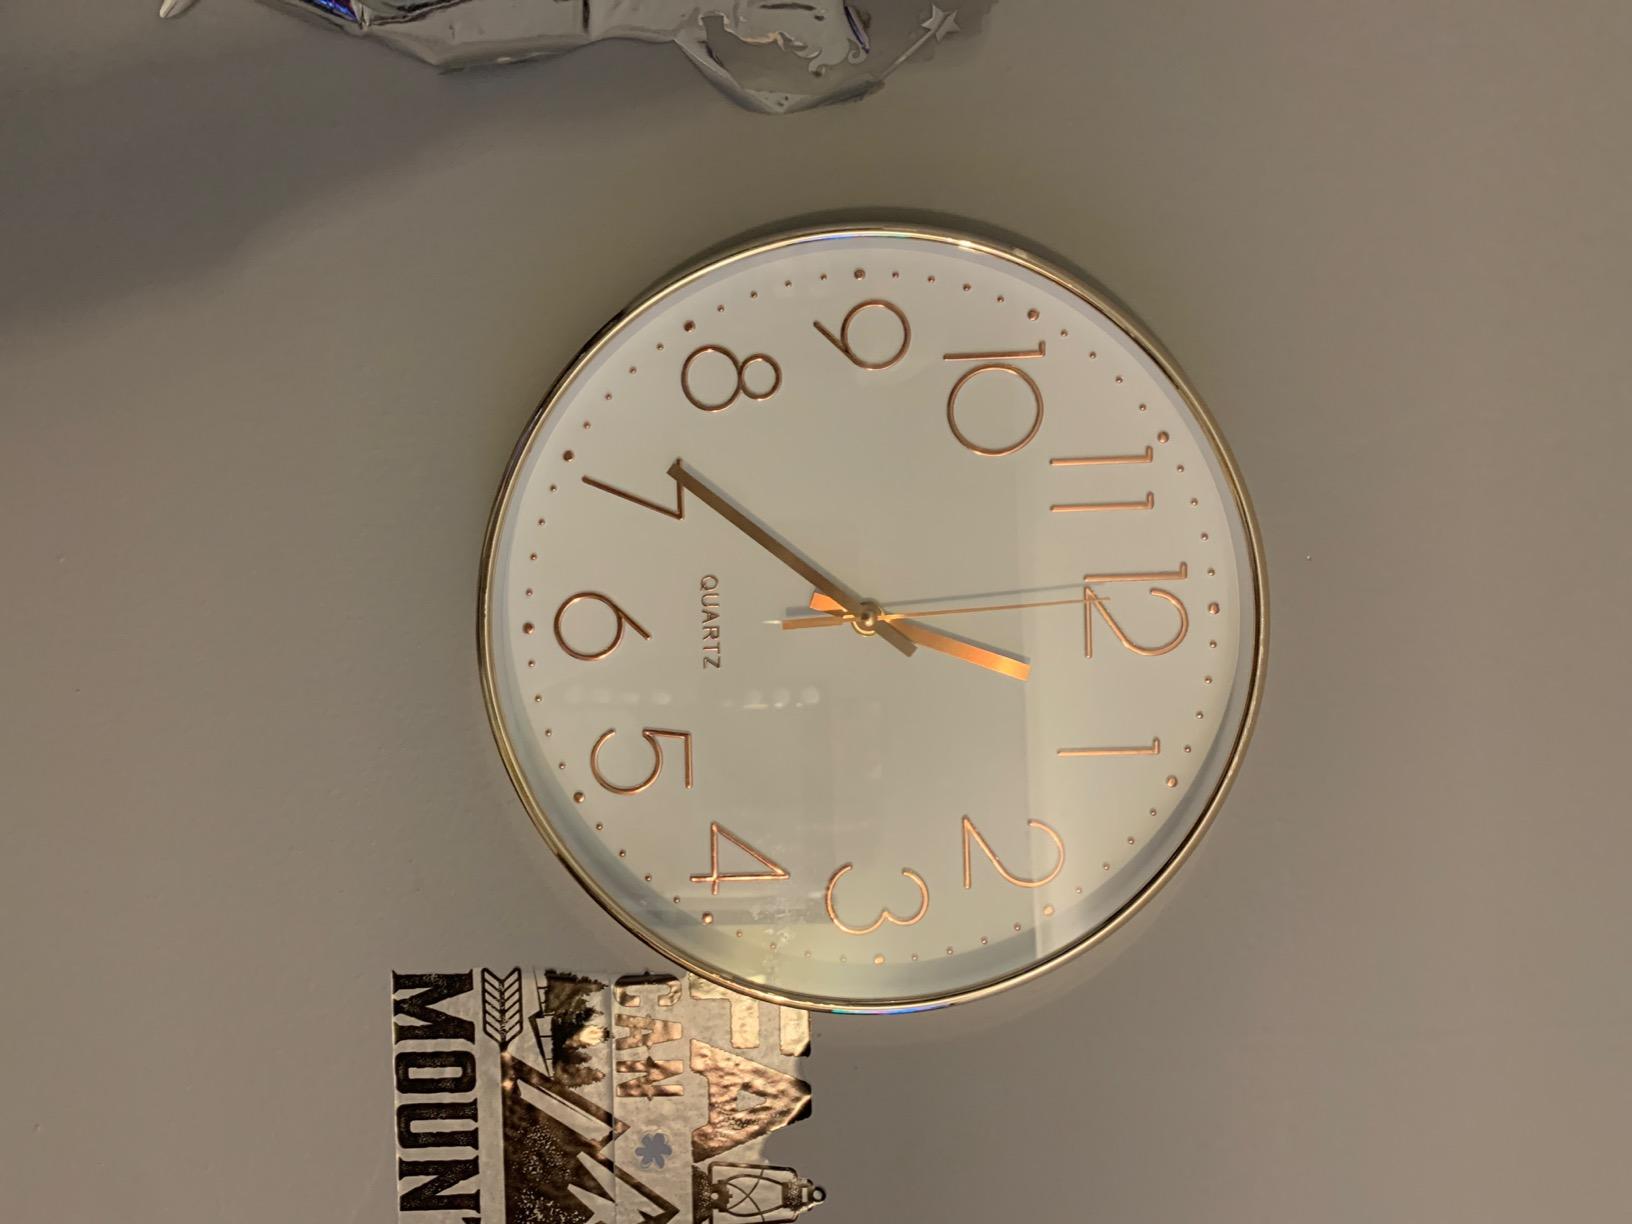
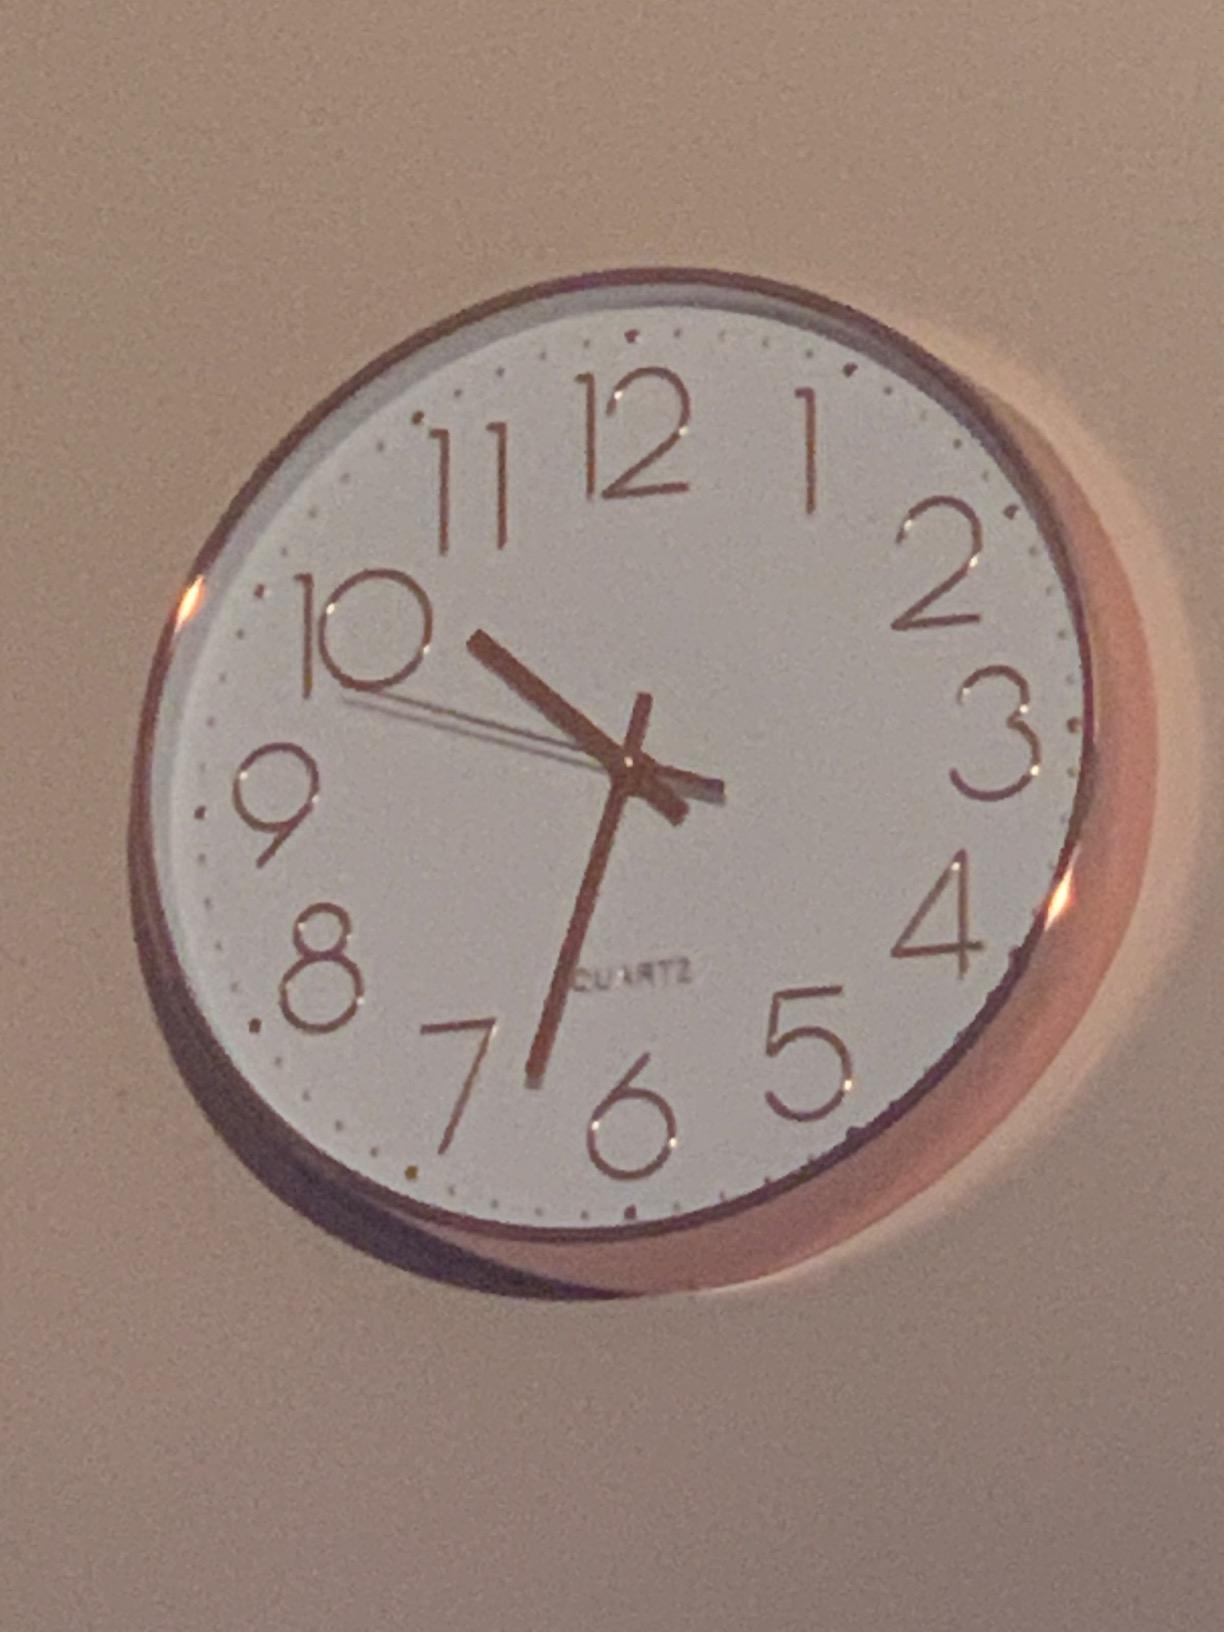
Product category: clock
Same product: yes